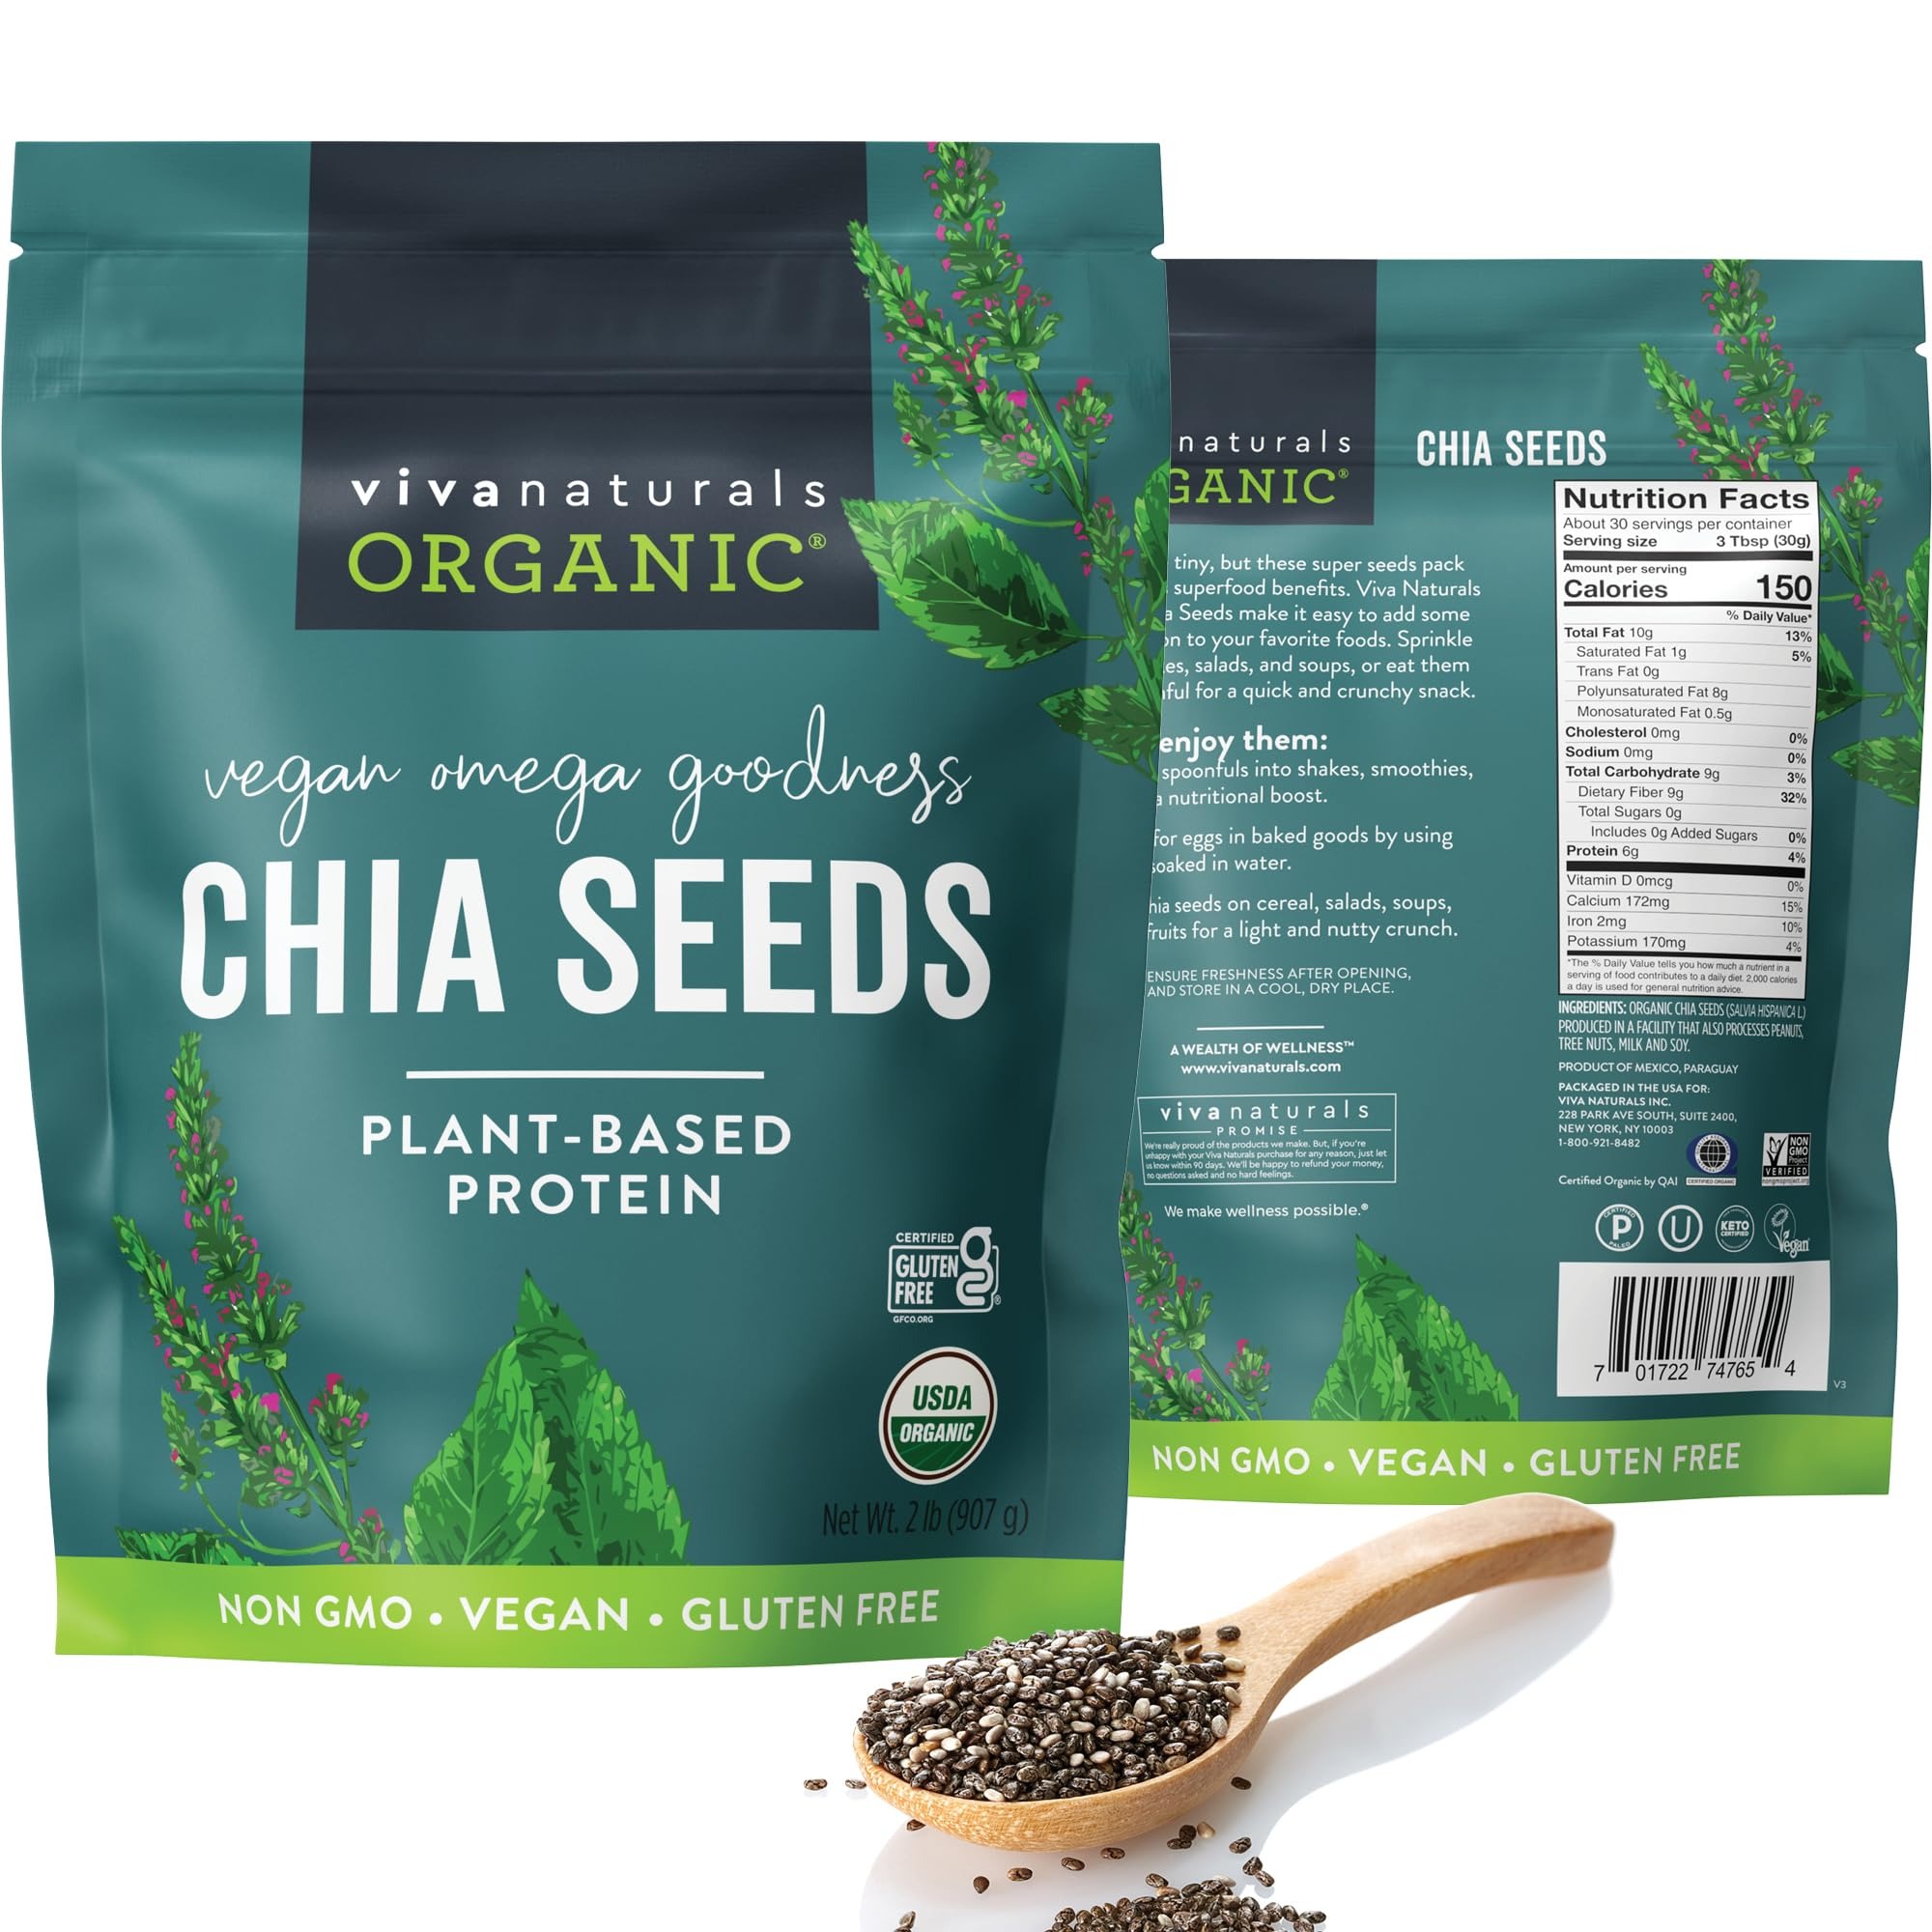
Item Name: Viva Naturals Organic Chia Seeds 2 LBs - Plant-Based Omega-3 and Vegan Protein, Non-GMO Chia Seeds Organic Perfect for Smoothies, Salads and Chia Seed Pudding, Black Chia Seeds Bulk
Bullet Point 1: PLANT-BASED OMEGAS-3 — Omega fatty acids are important fats, and luckily chia seeds organic contain omega-3s. Incorporate them into almost any diet or lifestyle to help meet your nutritional needs.
Bullet Point 2: NUTRIENT-DENSE SUPERFOOD — Not only do chia seeds contain plant-based omega-3s and 6s, but they also contain calcium and are high in fiber, too.
Bullet Point 3: PERFECT FOR SMOOTHIES, SALADS AND MORE — With a neutral flavor, chia seeds ground can be easily mixed into drinks, savory dishes and baked goods. Stir some into your salad dressings and marinades, sprinkle over yogurt, or overnight oats.
Bullet Point 4: VEGAN PROTEIN — Looking for a versatile plant-based protein to incorporate in your diet? Mix some chia seeds into your morning smoothie or juices for an added veggie-friendly protein.
Bullet Point 5: USDA Organic and Non-GMO — Viva Naturals Chia Seeds are Non-GMO Project Verified, plus Certified Organic, Vegan, Gluten-Free, Kosher, Paleo and Keto. A nutrient-dense, high-quality superfood that’s perfect for a wide range of diets and lifestyles.
Value: 32.0
Unit: Ounce

Price: 16.24